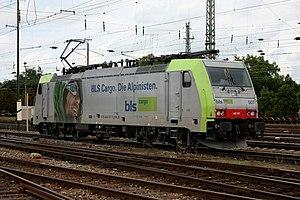
La Re 486 507 de BLS Cargo, transitant en gare de Basel Bad.
Le BLS SA est une entreprise ferroviaire suisse, de statut privé qui exploite le deuxième réseau ferroviaire suisse après celui des CFF. La société est issue en 2006 de la fusion du Chemin de fer du Lötschberg et des Transports régionaux du Mittelland, dans le but de renforcer la compétitivité des deux entreprises ferroviaires dans le trafic marchandises transalpin, ainsi que dans le trafic régional voyageurs. La nouvelle société emploie quelque 3 000 collaborateurs.